Yoda (song)

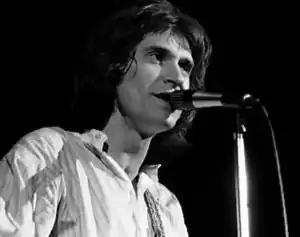
"Lola" was written by Ray Davies and performed by his band, the Kinks.

Yankovic wanted to include the song on one of his albums, since the demo version had been so popular. However, securing permission from both George Lucas and the Kinks delayed the physical release of the song for about five years. Although Lucas eventually gave Yankovic permission, the song's publishers turned Yankovic down. "Yoda" might have remained unreleased had it not been for a chance encounter between Yankovic and Ray Davies, who wrote "Lola". When Yankovic asked him why he had not given his permission, Davies responded that he had never been asked. Davies ultimately gave Yankovic permission to record the song, and the song was later released on Yankovic's third album, "Dare to Be Stupid". For subsequent parodies, Yankovic has attempted to approach the songwriters themselves for permission rather than their publishers whenever possible.